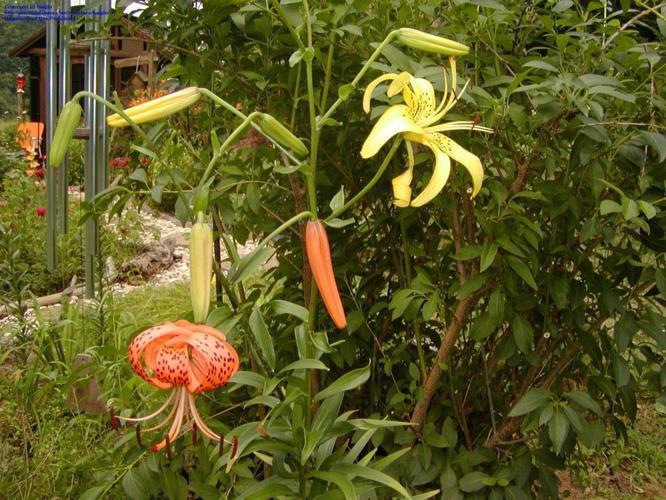
Flower: Tigerlily